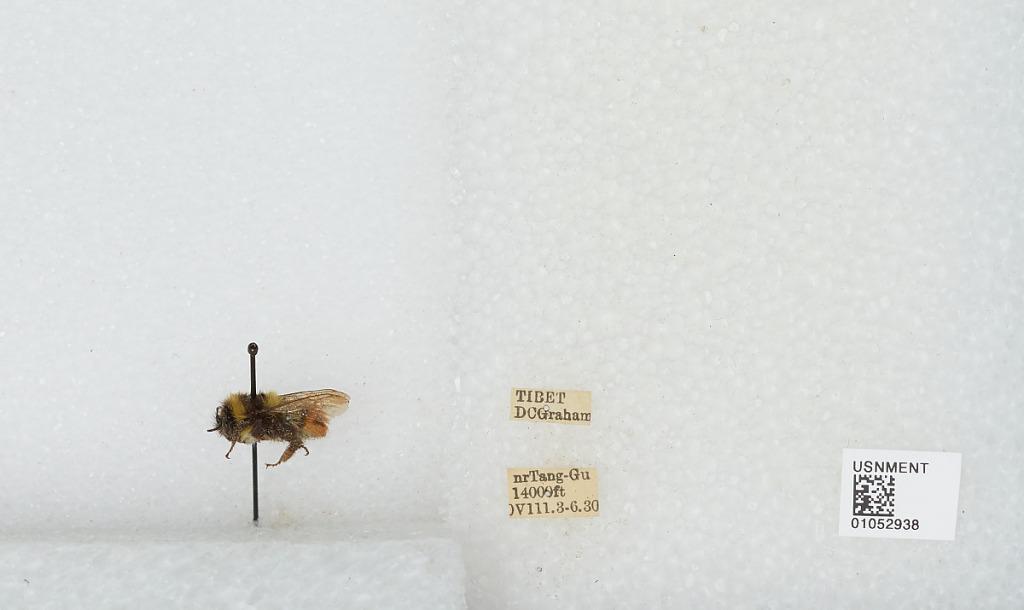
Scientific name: Bombus sp.
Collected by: D. Graham
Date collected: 1930-8-3
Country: China
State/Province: Tibet Autonomous Region
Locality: near Tang-Gu